Edward Henry Laubach

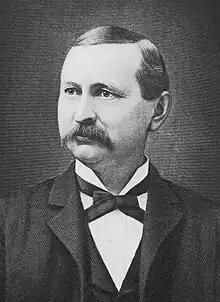

Edward Henry Laubach (1852–1916) was an American politician who served as a Democrat in the Pennsylvania State Senate for two terms from 1891 to 1896 representing Northampton County in the 18th district.